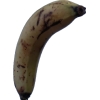
Label: banana